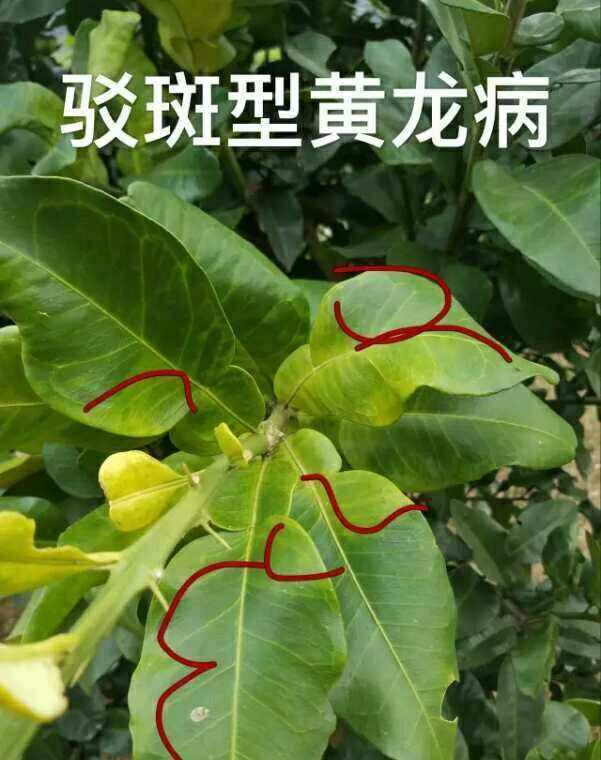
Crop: unknown
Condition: citrus_citrus_greening_disease